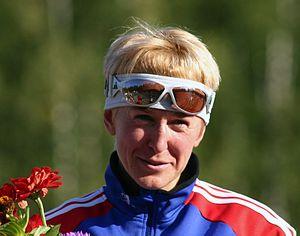
Larisa Kurkina est une fondeuse russe.